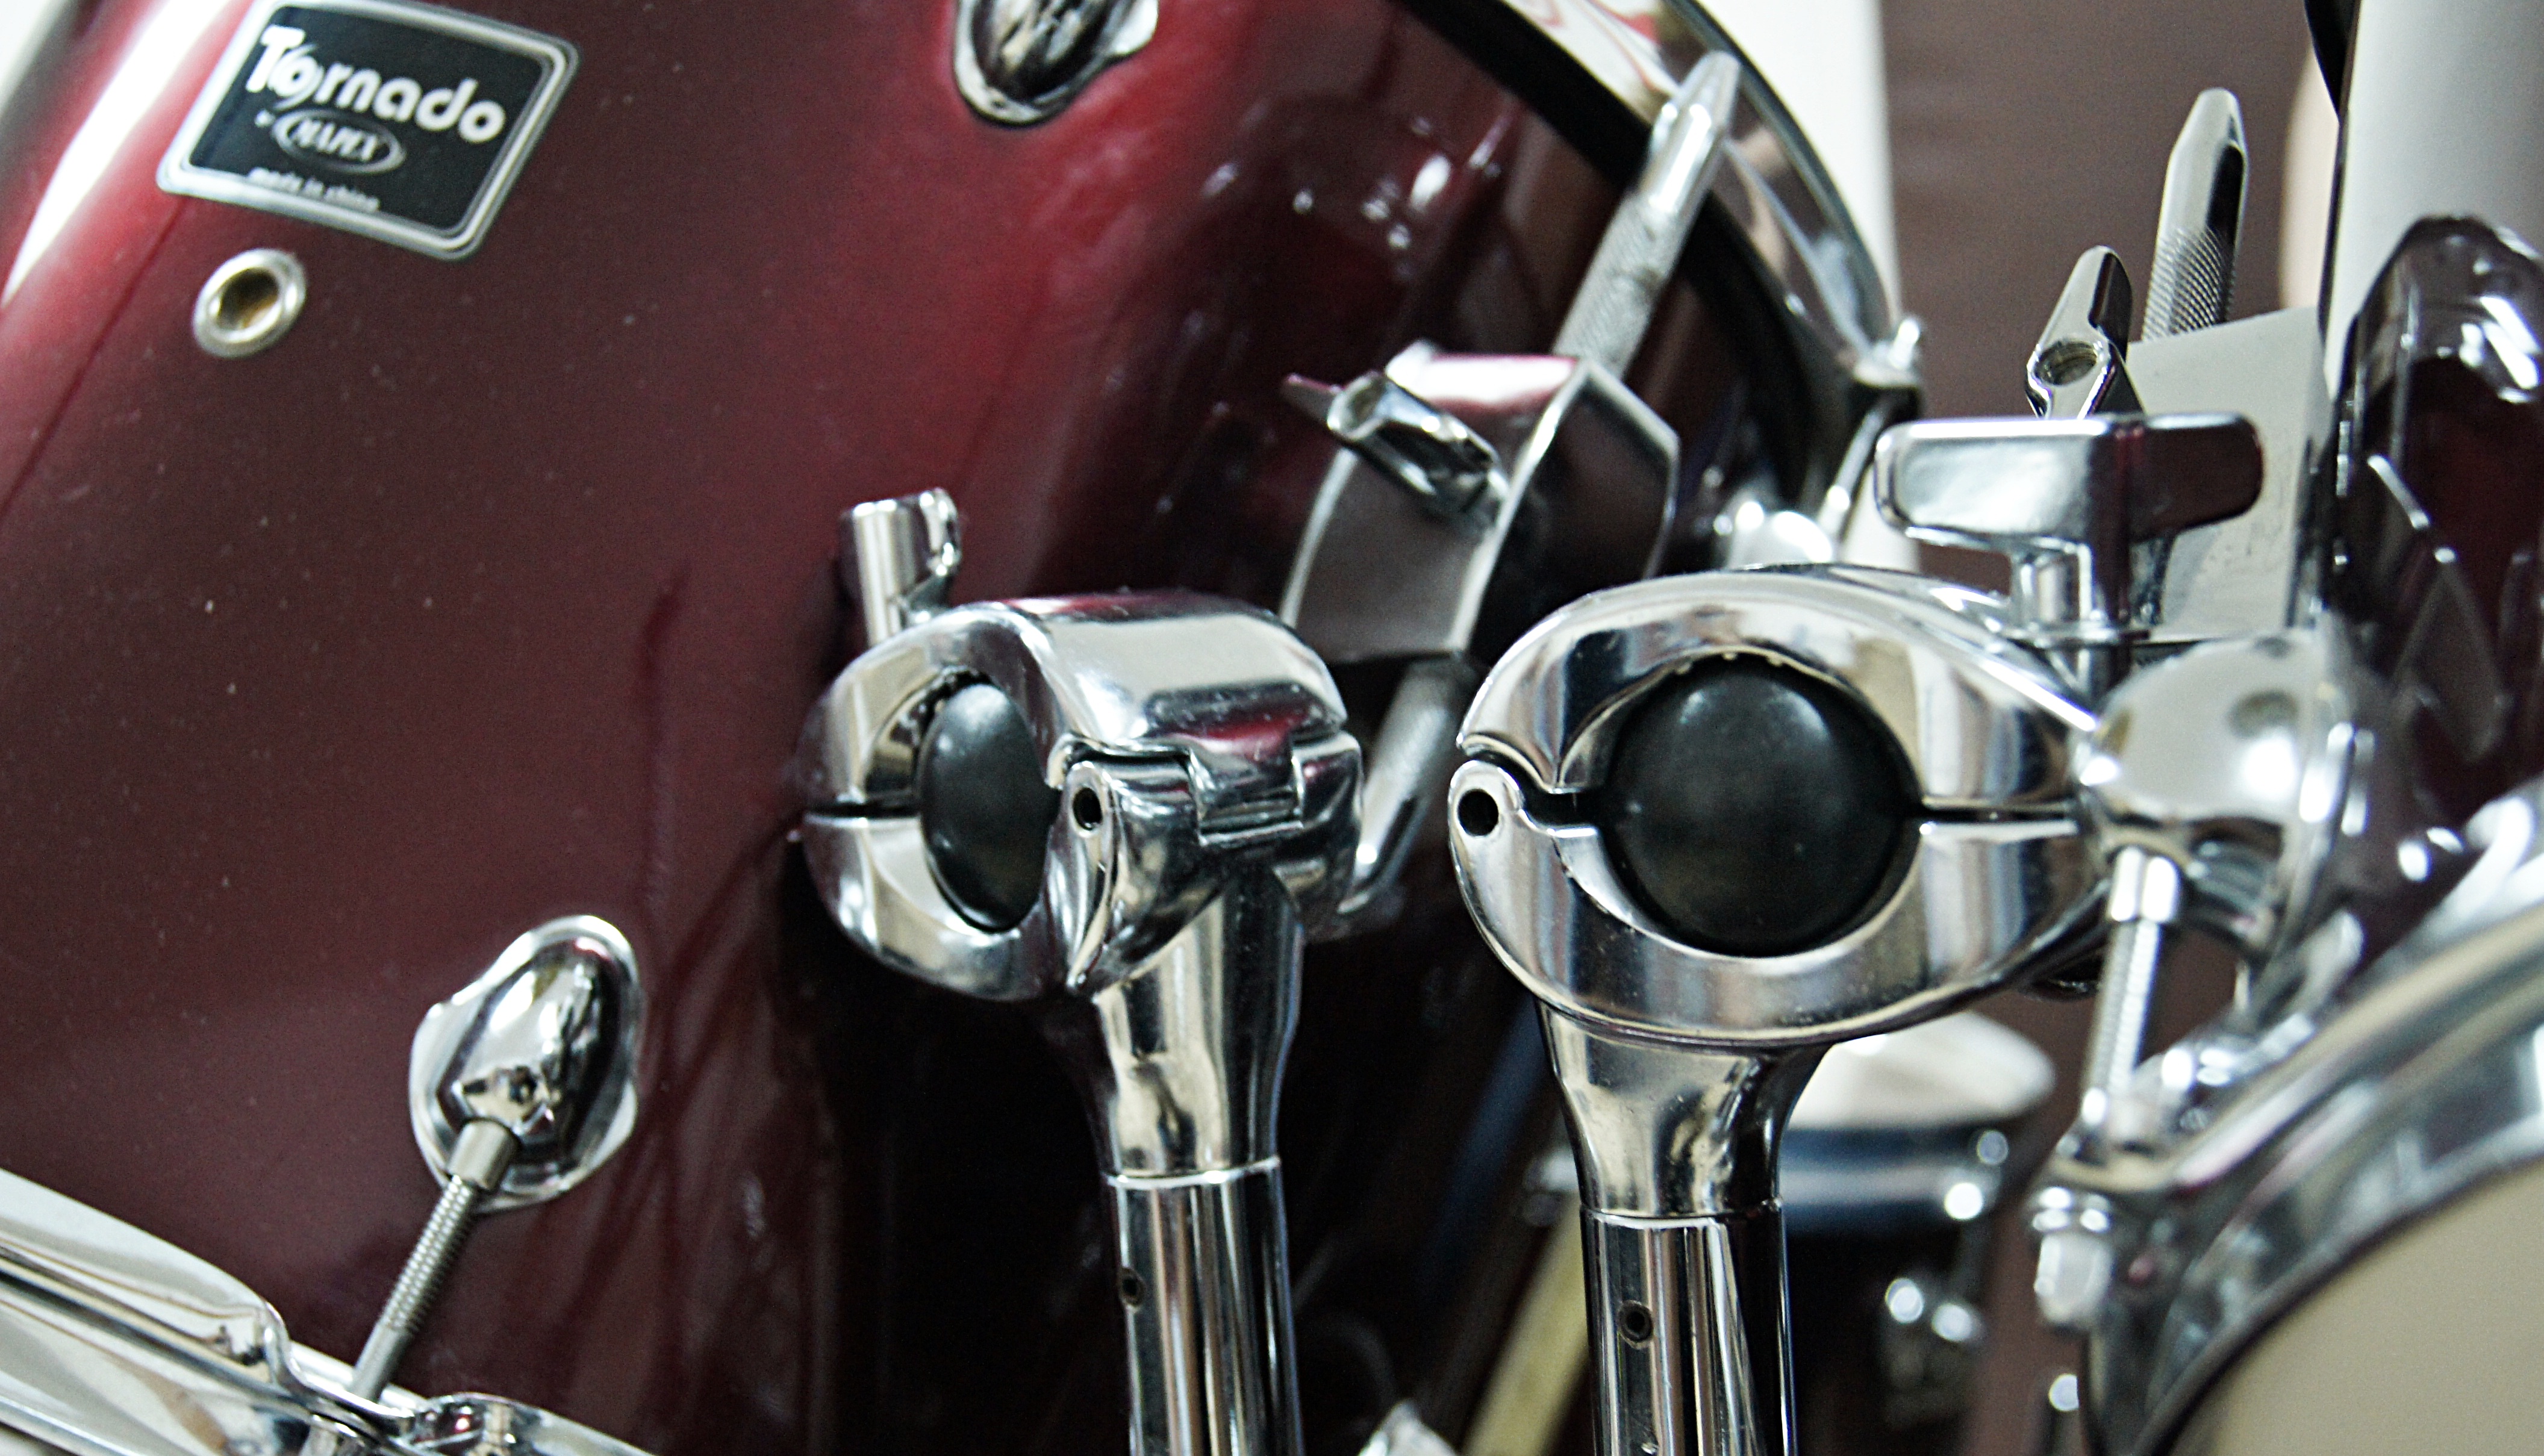
car, wheel, vehicle, motorcycle, drum, percussion, drums, chopper, cruiser, lame, land vehicle, automobile make